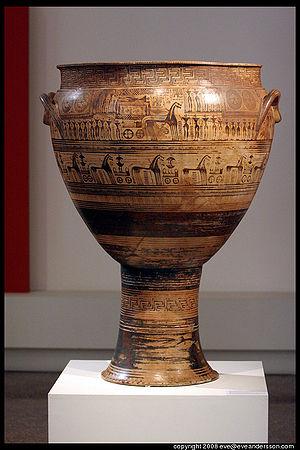
Les rites funéraires dans la Grèce antique désignent l'ensemble des pratiques sociales en usage en Grèce antique afin de rendre hommage aux morts après leur décès.
Les rites funéraires dans la Grèce antique désignent l'ensemble des pratiques sociales en usage en Grèce antique afin de rendre hommage aux morts après leur décès.
Le « peintre de Hirschfeld » est le nom conventionnellement donné à un potier et céramographe grec anonyme, actif en Attique entre -750 et -725, dont la production est dans le style de la fin de l'époque géométrique I. Son nom est dû à l'archéologue Gustav Hirschfeld qui a décrit pour la première fois le chef-d'œuvre désormais connu sous le nom de cratère de Hirschfeld, conservé au Musée national archéologique d'Athènes.
Le musée national archéologique d’Athènes est le principal musée archéologique de Grèce. Il dépend directement du Directorat général des antiquités rattaché au ministère grec de la Culture. Il est dirigé par Georgios Kakavas. Il possède l’une des plus vastes collections d’antiquités grecques au monde. Il abrite plus de 20 000 objets datant de la préhistoire à la fin de l'Antiquité venus de l'ensemble de la Grèce.